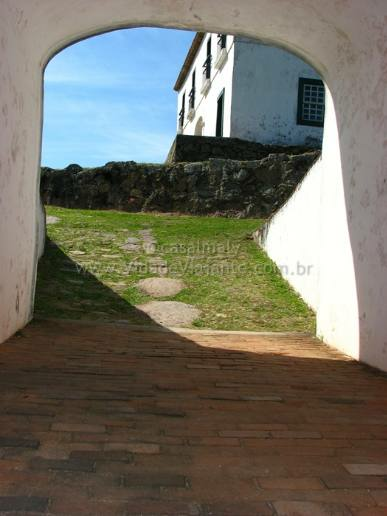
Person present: No